Great Journeys New Zealand

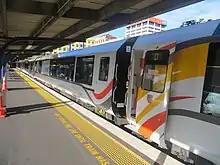
The Northern Explorer about to depart from Wellington railway station with new AK class carriages.

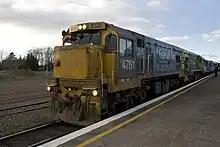
DCPs 4761 and 4801 in Tranz Scenic livery hauling the TranzAlpine at Springfield.

Capital Connection was also previously part of KiwiRail Scenic Journeys.